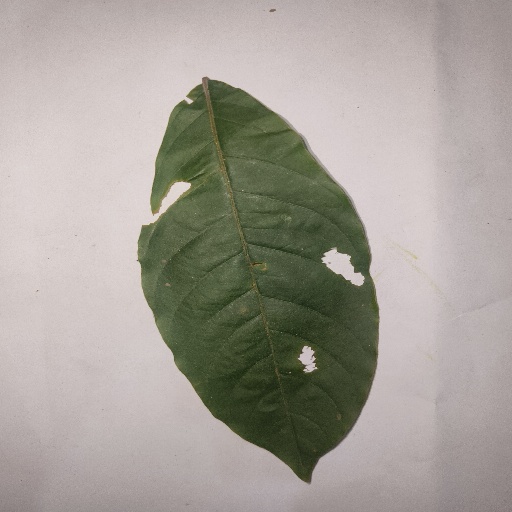
Species: HariTaki
Leaf condition: Bacterial Spot